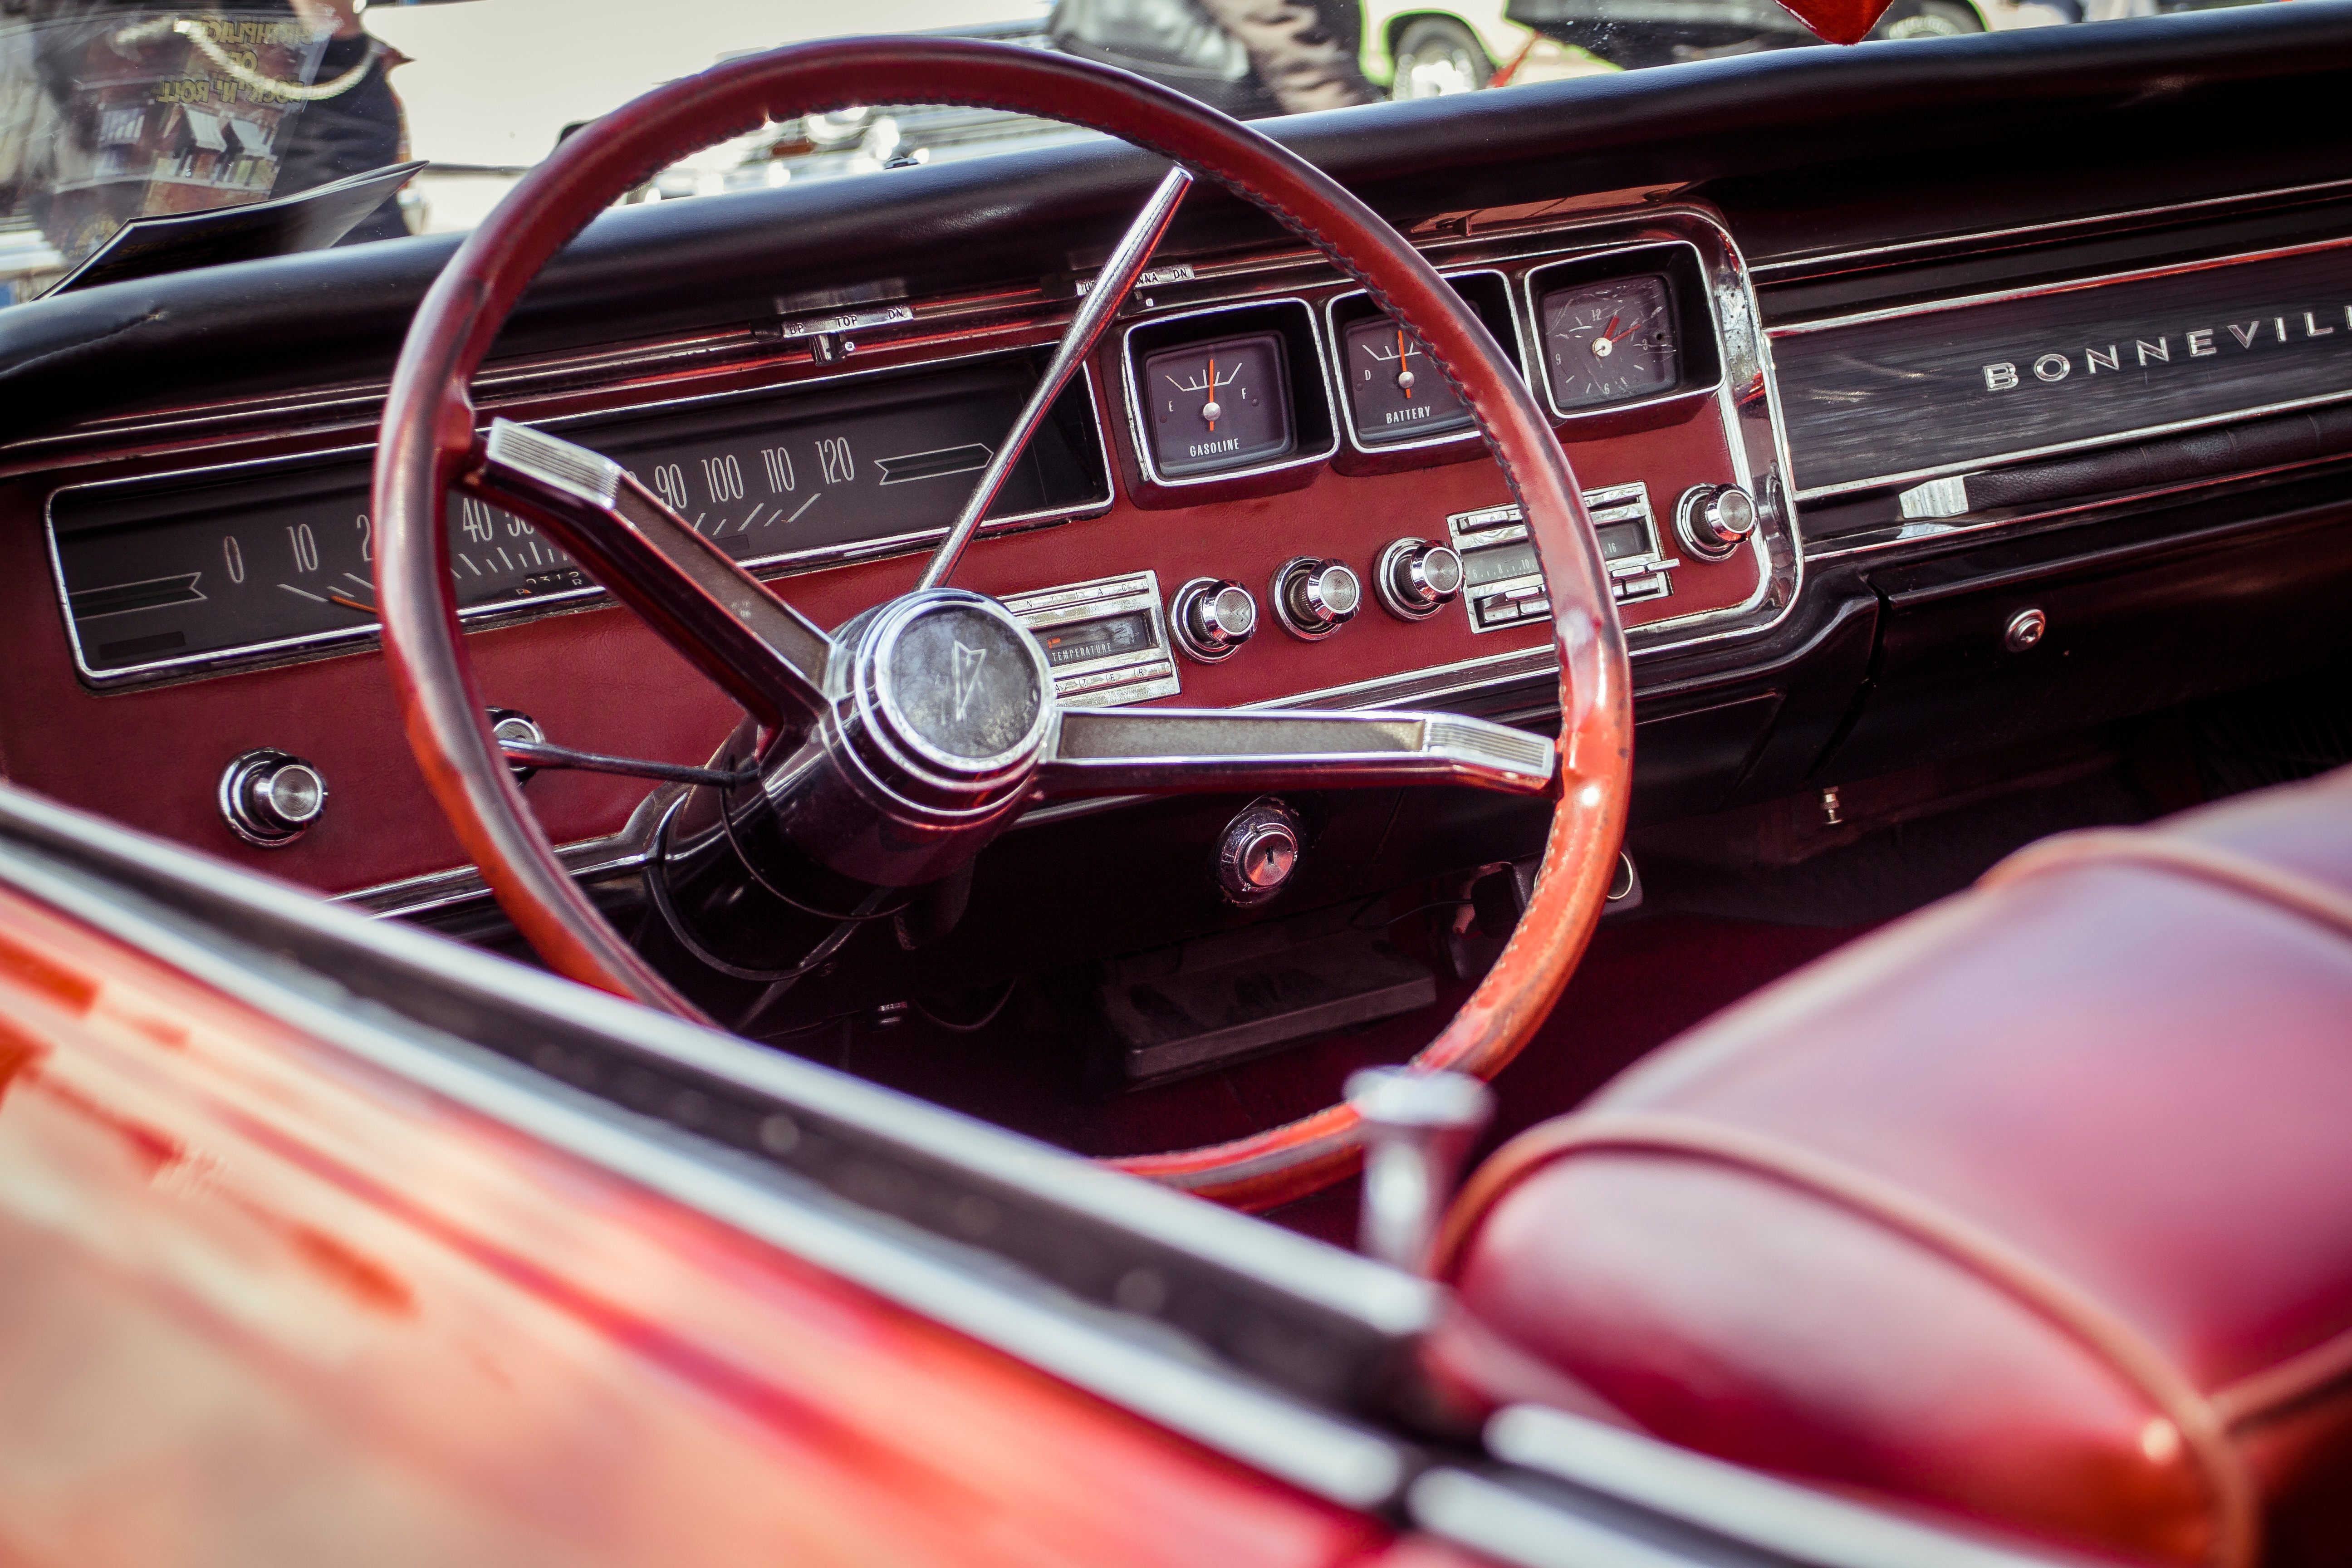
car, vehicle, steering wheel, dashboard, classic car, motor vehicle, vintage car, sedan, convertible, antique car, land vehicle, automobile make, automotive exterior, luxury vehicle, full size car